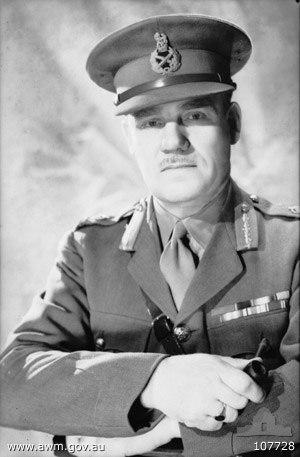
John Northcott, né le 24 mars 1890 à Creswick et mort le 4 août 1966 à Sydney, est un homme politique australien gouverneur de Nouvelle-Galles du Sud du 1ᵉʳ août 1946 au 3 juillet 1957.